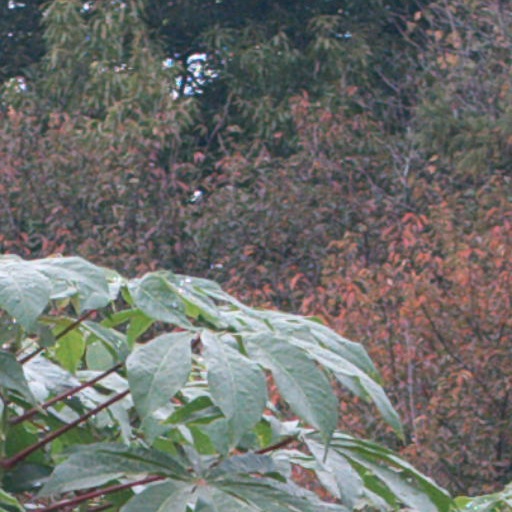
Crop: cassava